Milnrow

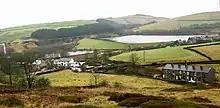
Ogden Reservoir is one of six Victorian-era reservoirs in Milnrow's Piethorne Valley

At (53.6101°, −2.1111°), and north-northwest of central London, the centre of Milnrow stands roughly above sea level, on the western slopes of the South Pennines, north-northeast of Manchester city centre. Blackstone Edge and Saddleworth are to the east; Rochdale and Shaw and Crompton are to the west and south respectively. Considered as the area covered by the former Milnrow Urban District, Milnrow extends over , stretching from the Rochdale Canal in the west through to Windy Hill in the east, taking in the valley of the River Beal. The Beal, a tributary of the River Roch, runs centrally through Milnrow from the south through Newhey. The smaller Butterworth Hall Brook, which flows in to the Beal, runs east-to-west, while Stanney Brook rises at High Crompton and runs along the southern edge of Milnrow and in to the Roch at Newbold in Rochdale.